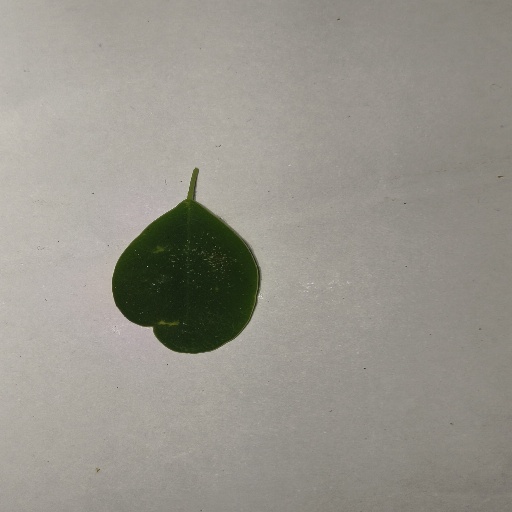
Species: Sojina
Leaf condition: Healthy Leaf